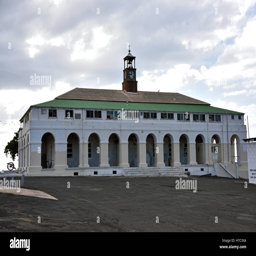
person later called the building